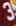
Number: 3